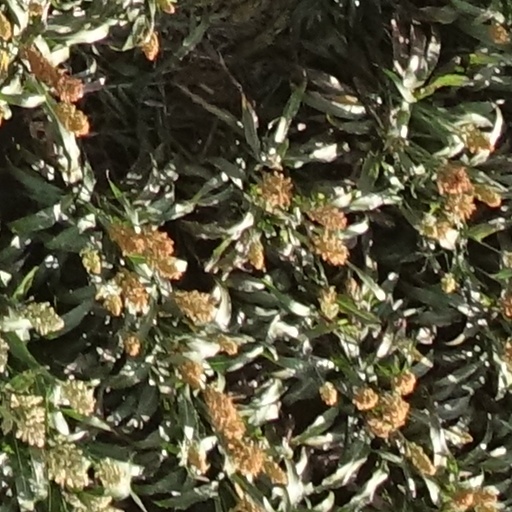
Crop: sorghum